Eureka Rebellion

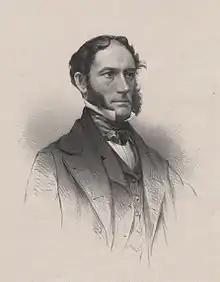
The Ballarat Reform League sought to negotiate with Sir Charles Hotham "(pictured)".

On 11 November 1854, a crowd of more than 10,000 gathered at Bakery Hill, directly opposite the government encampment. At this meeting, the Ballarat Reform League was formally established under the chairmanship of Chartist John Humffray. (Several other reform league leaders, including George Black, Henry Holyoake, and Tom Kennedy, are also believed to have been Chartists.) It was reported by the "Ballarat Times" that at the appointed hour, the "Union Jack and the American ensign were hoisted as signals for the people to assemble". It was at this time the Union Jack became a national flag while being "inscribed with slogans as a protest flag of the Chartist movement in the nineteenth century".